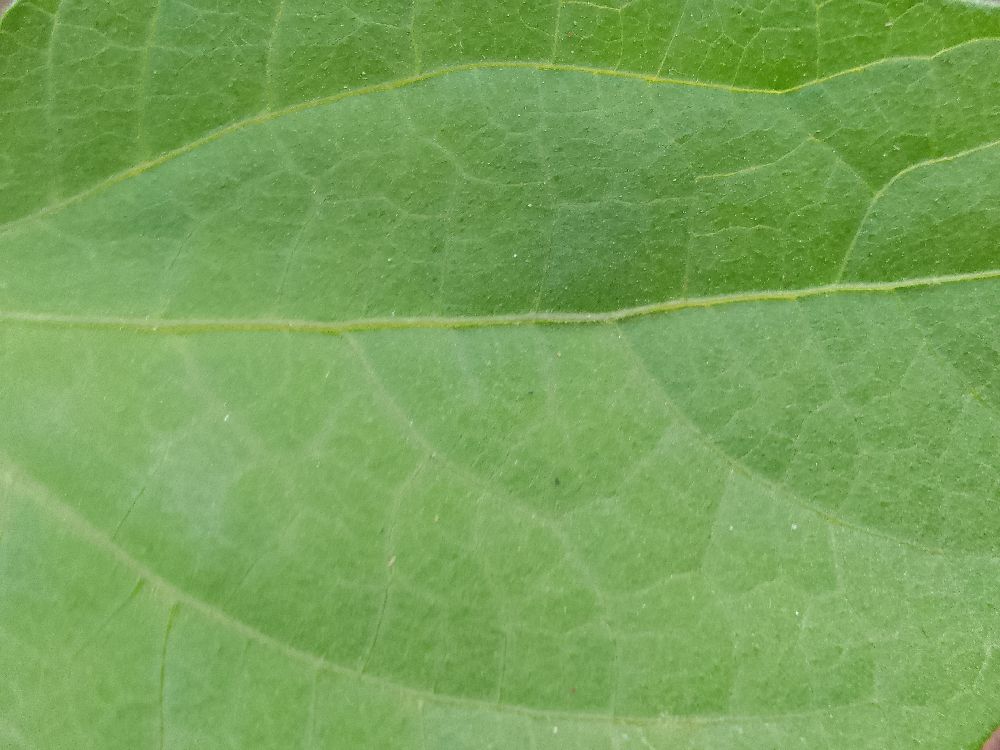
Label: healthy